38th Golden Horse Awards

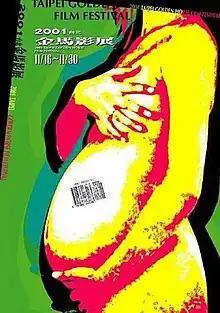
Promotional poster

The 38th Golden Horse Awards (Mandarin:第38屆金馬獎) took place on December 8, 2001 at the Hualien Stadium in Hualien County, Taiwan.